Second Franco-Dahomean War

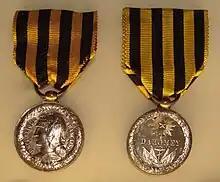
French Medal of the Dahomey campaign. Law of 12 November 1892. Musée de la Légion d'honneur.

On 5 November, Dahomey sent a truce mission to the French, and the next day saw the French enter Cana. The peace mission failed, however, and on 16 November, the French army marched on Abomey. King Béhanzin, refusing to let the capital fall into enemy hands, burned and evacuated the city. He and the remnants of the Dahomey army fled north as the French entered the capital on 17 November. The French tricolour was hoisted over the Singboji palace, which survived the fire and remains in modern Benin to this day.